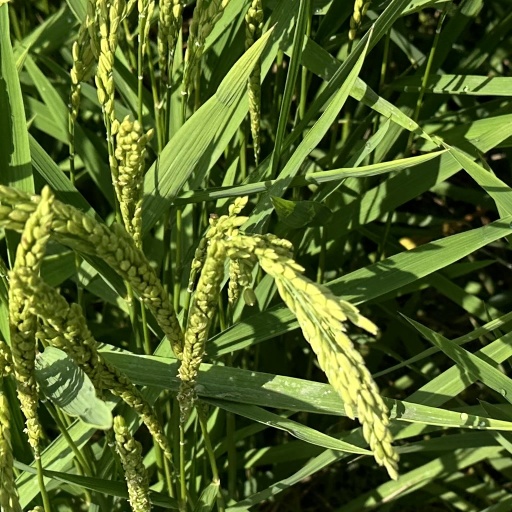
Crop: rice